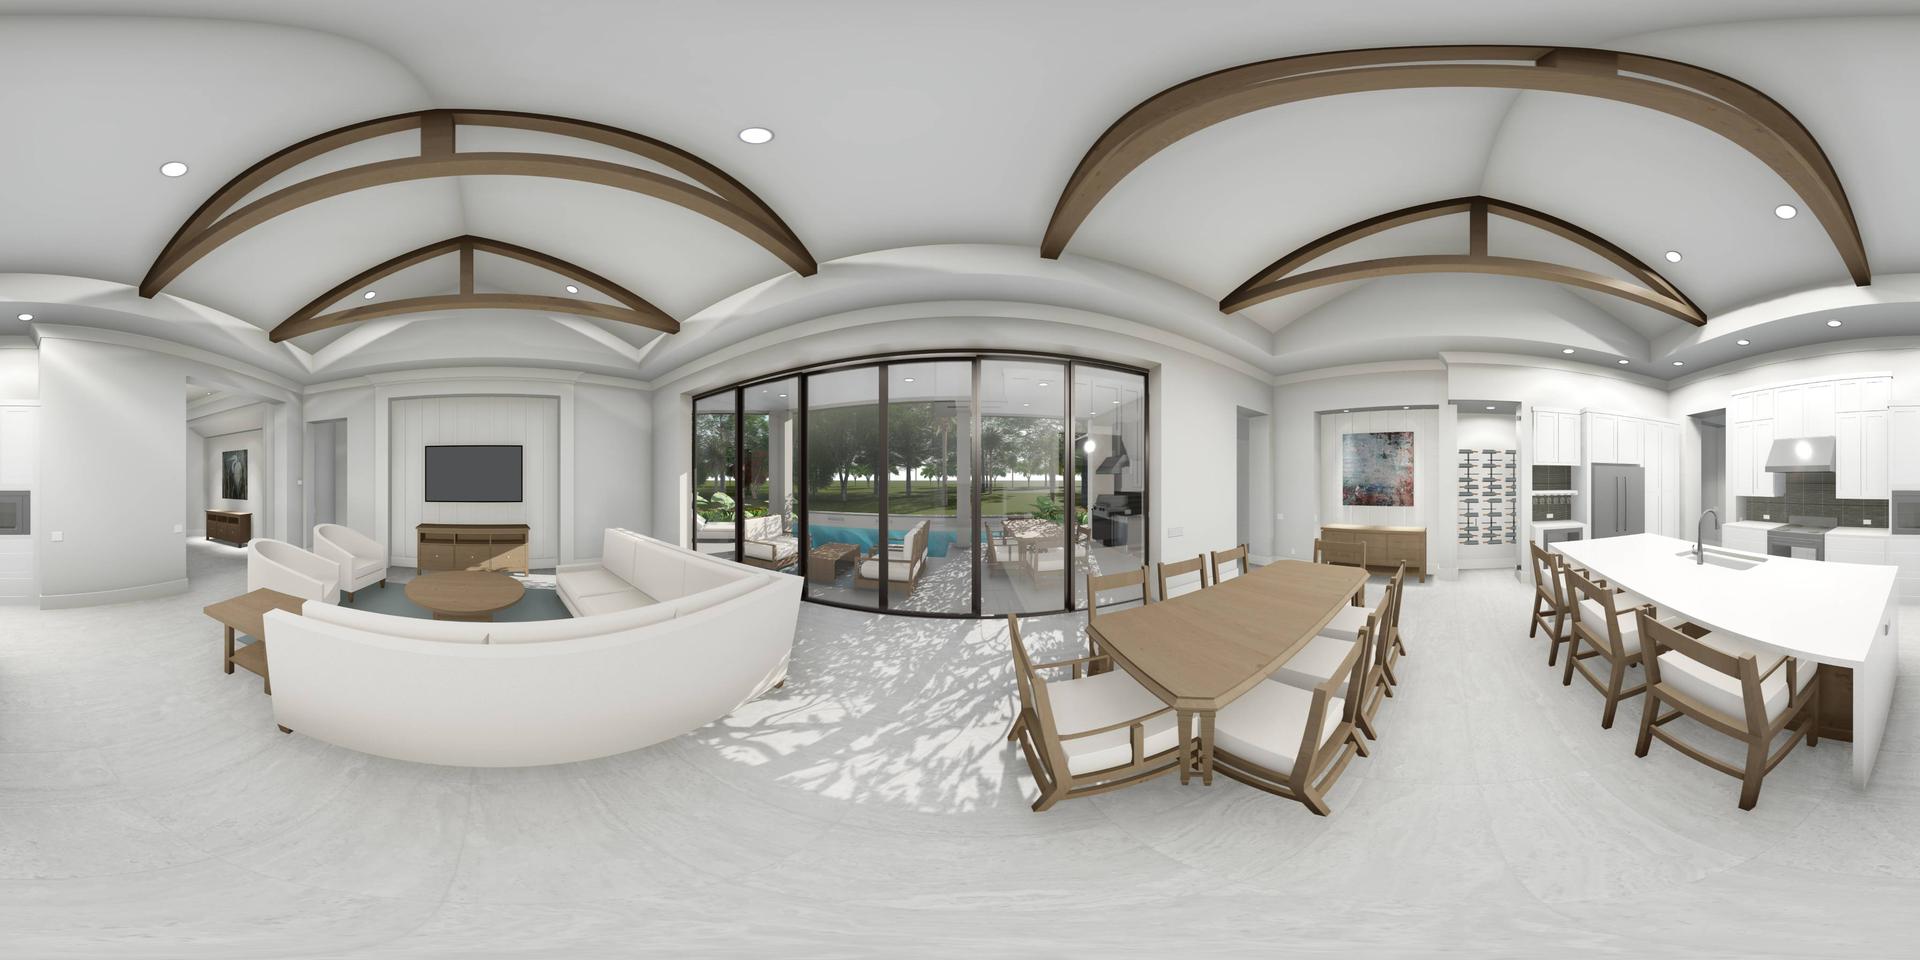
Referred object: the round wooden coffee table

Referred object: the wooden dining table

Referred object: turn right, then the dining chair closest to the kitchen island